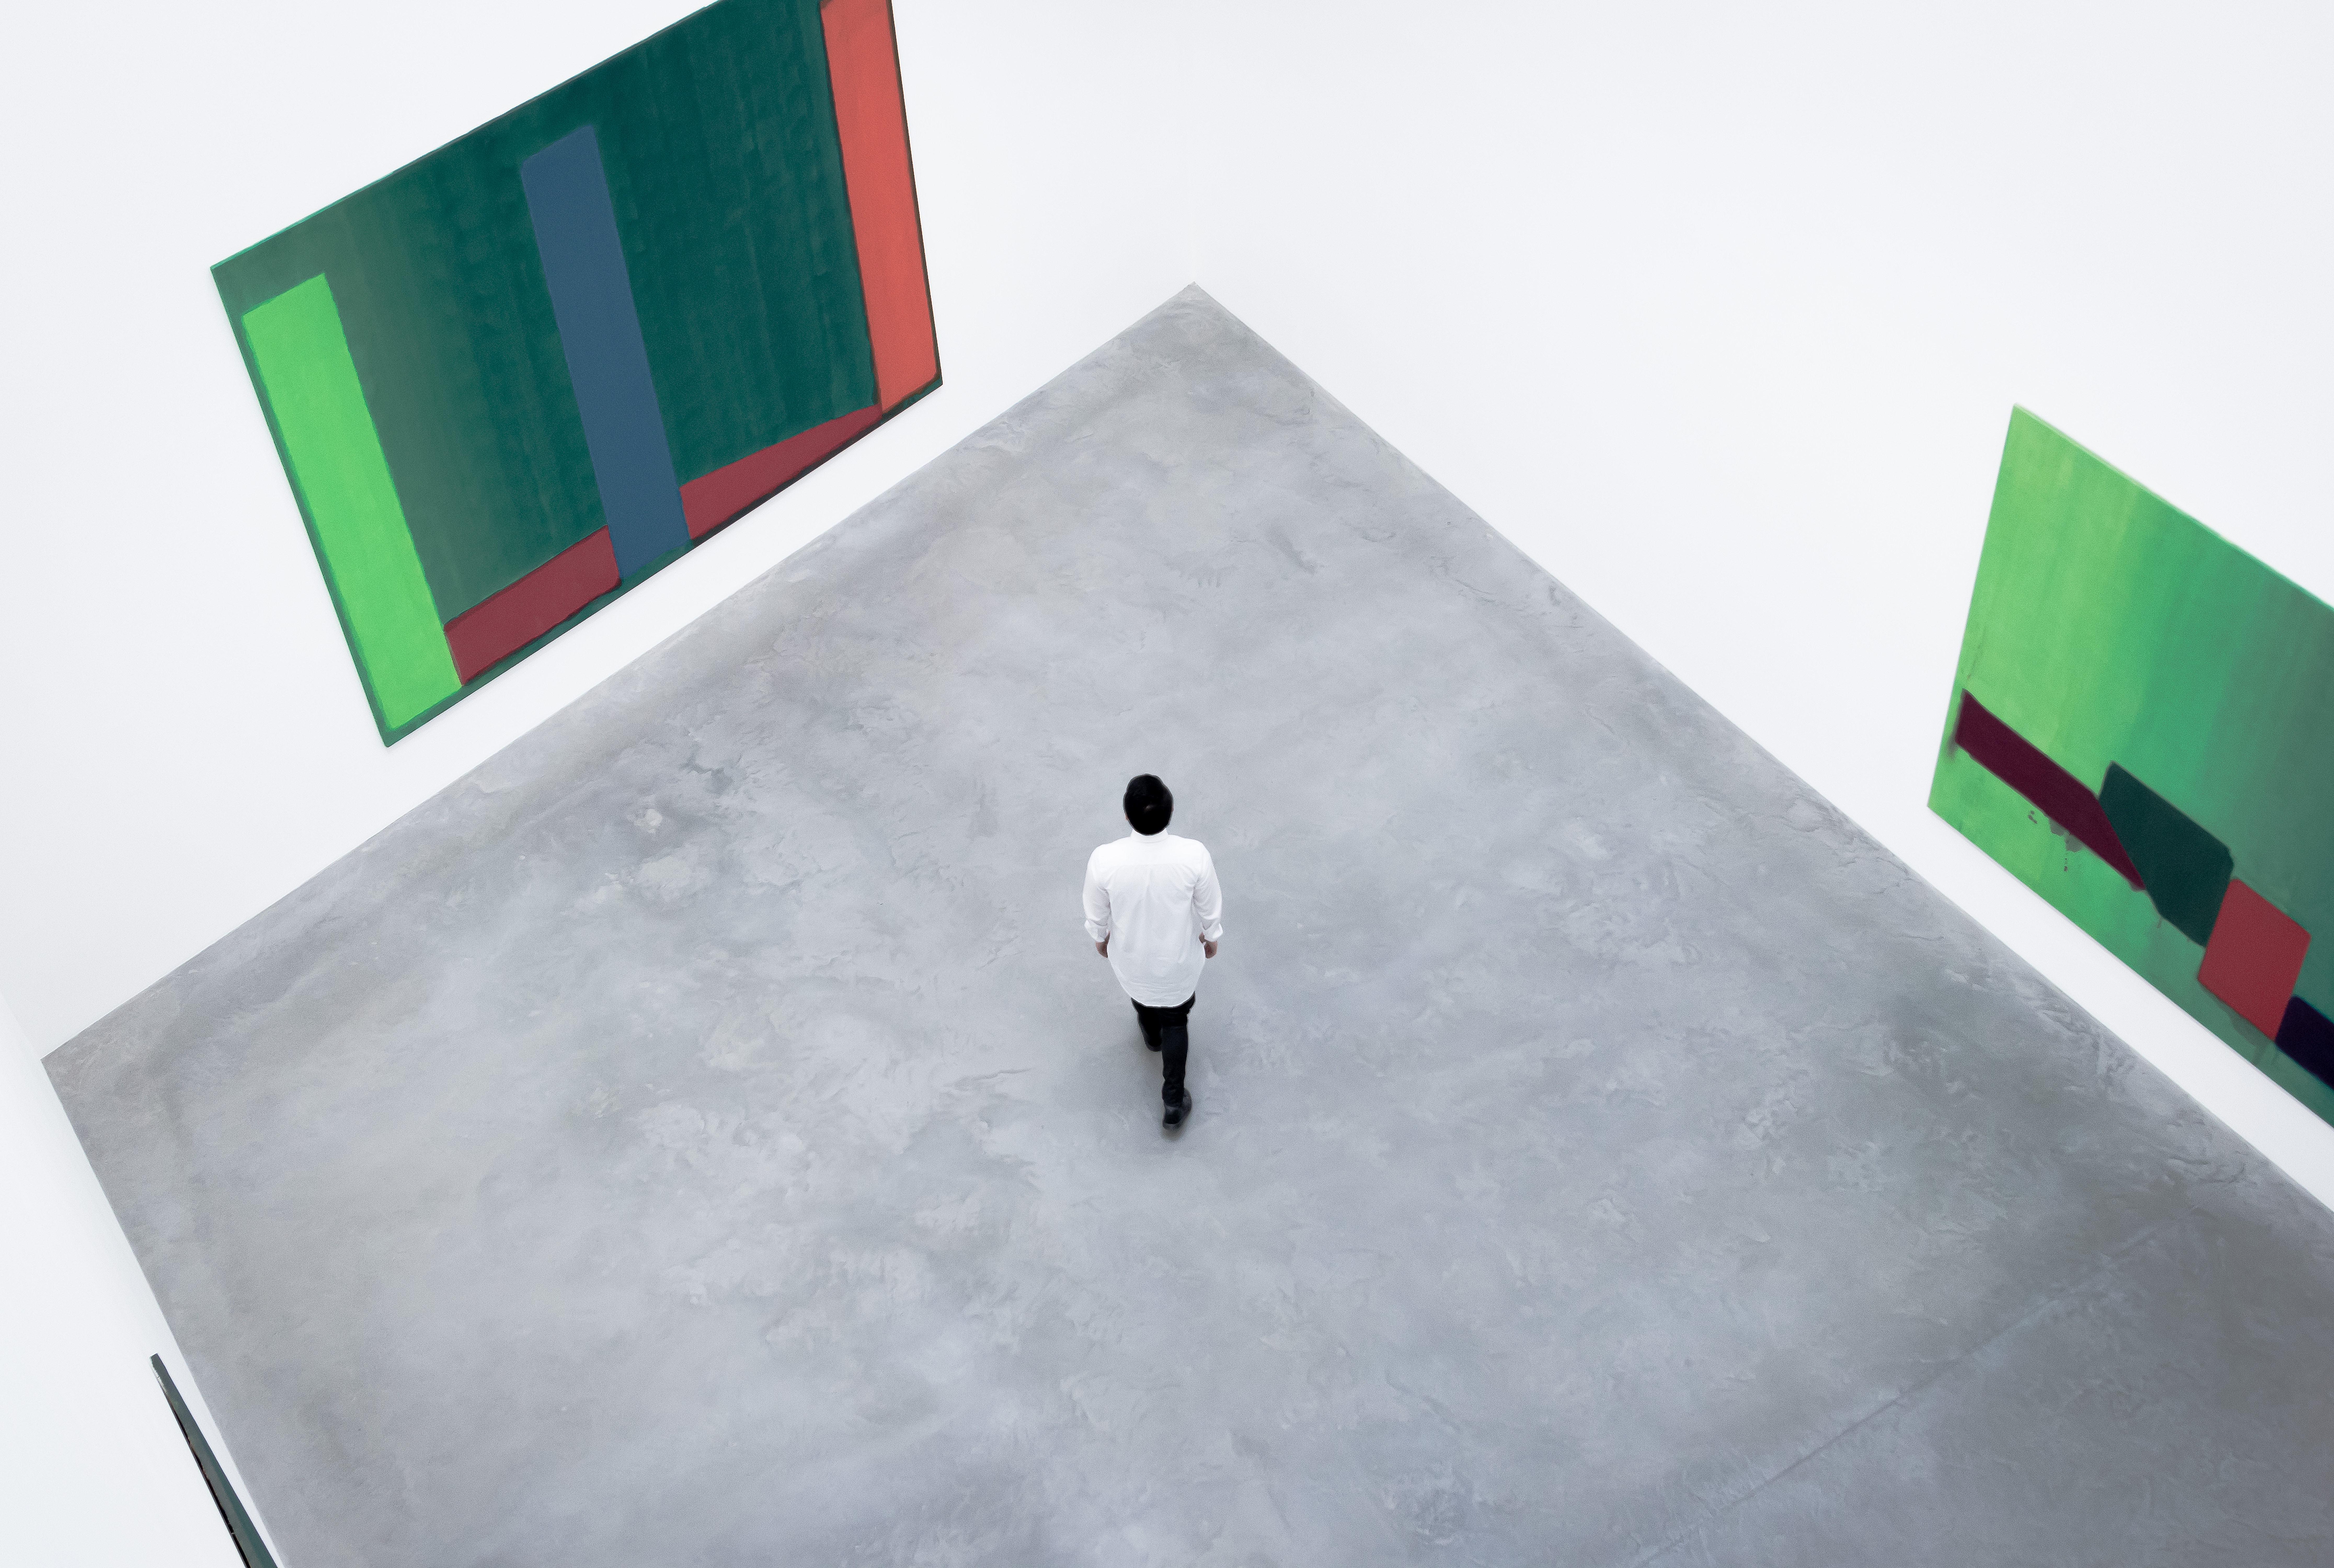
man, floor, wall, room, brand, art, indoors, design, gallery